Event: Nepal Earthquake
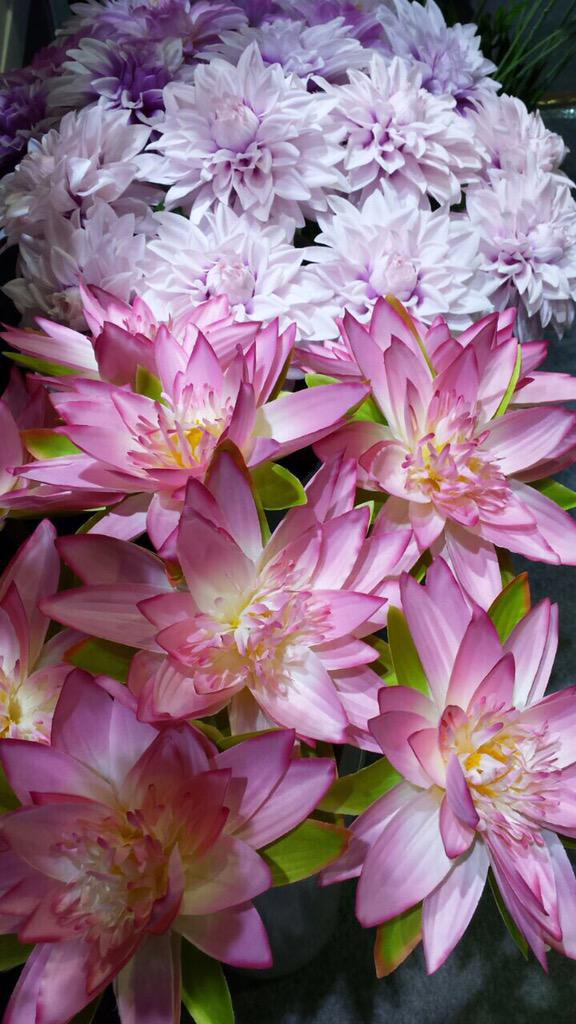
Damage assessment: no_damage